Alexander Legkov

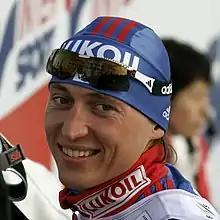
Aleksandr Legkov at the World Championships 2007 in Sapporo, Japan

Alexander Gennadiyevich Legkov (born 7 May 1983) is a retired Russian cross-country skier who competed internationally between 2002 and 2017. He has five individual World Cup victories including one Tour de Ski title, as well as gold and silver medals at the 2014 Winter Olympics.